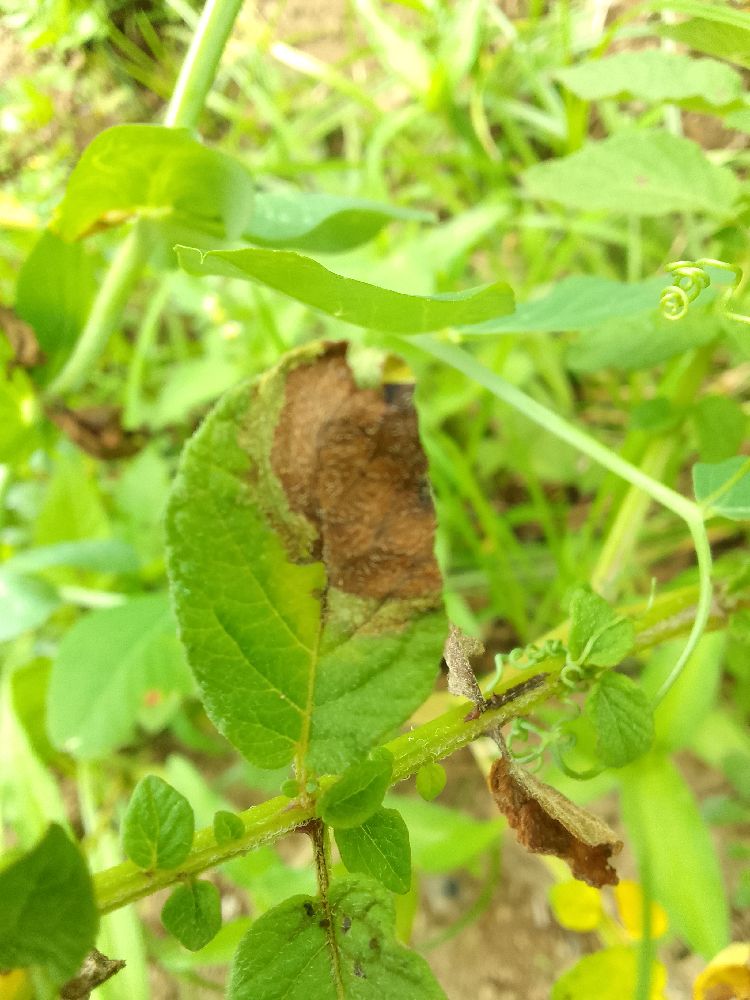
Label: Late blight